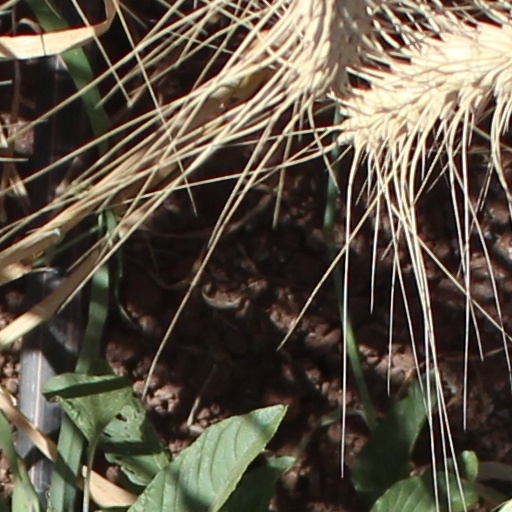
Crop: wheat